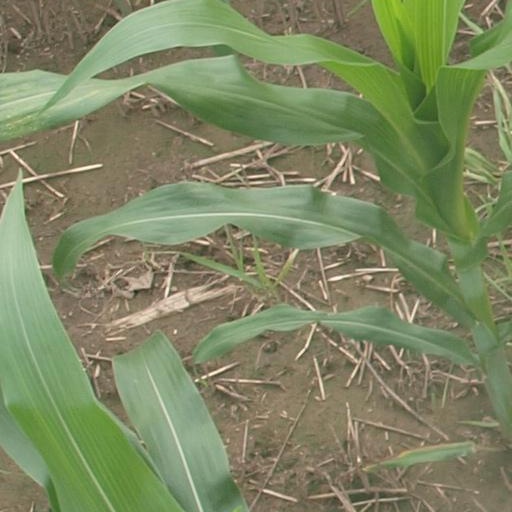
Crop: maize; corn